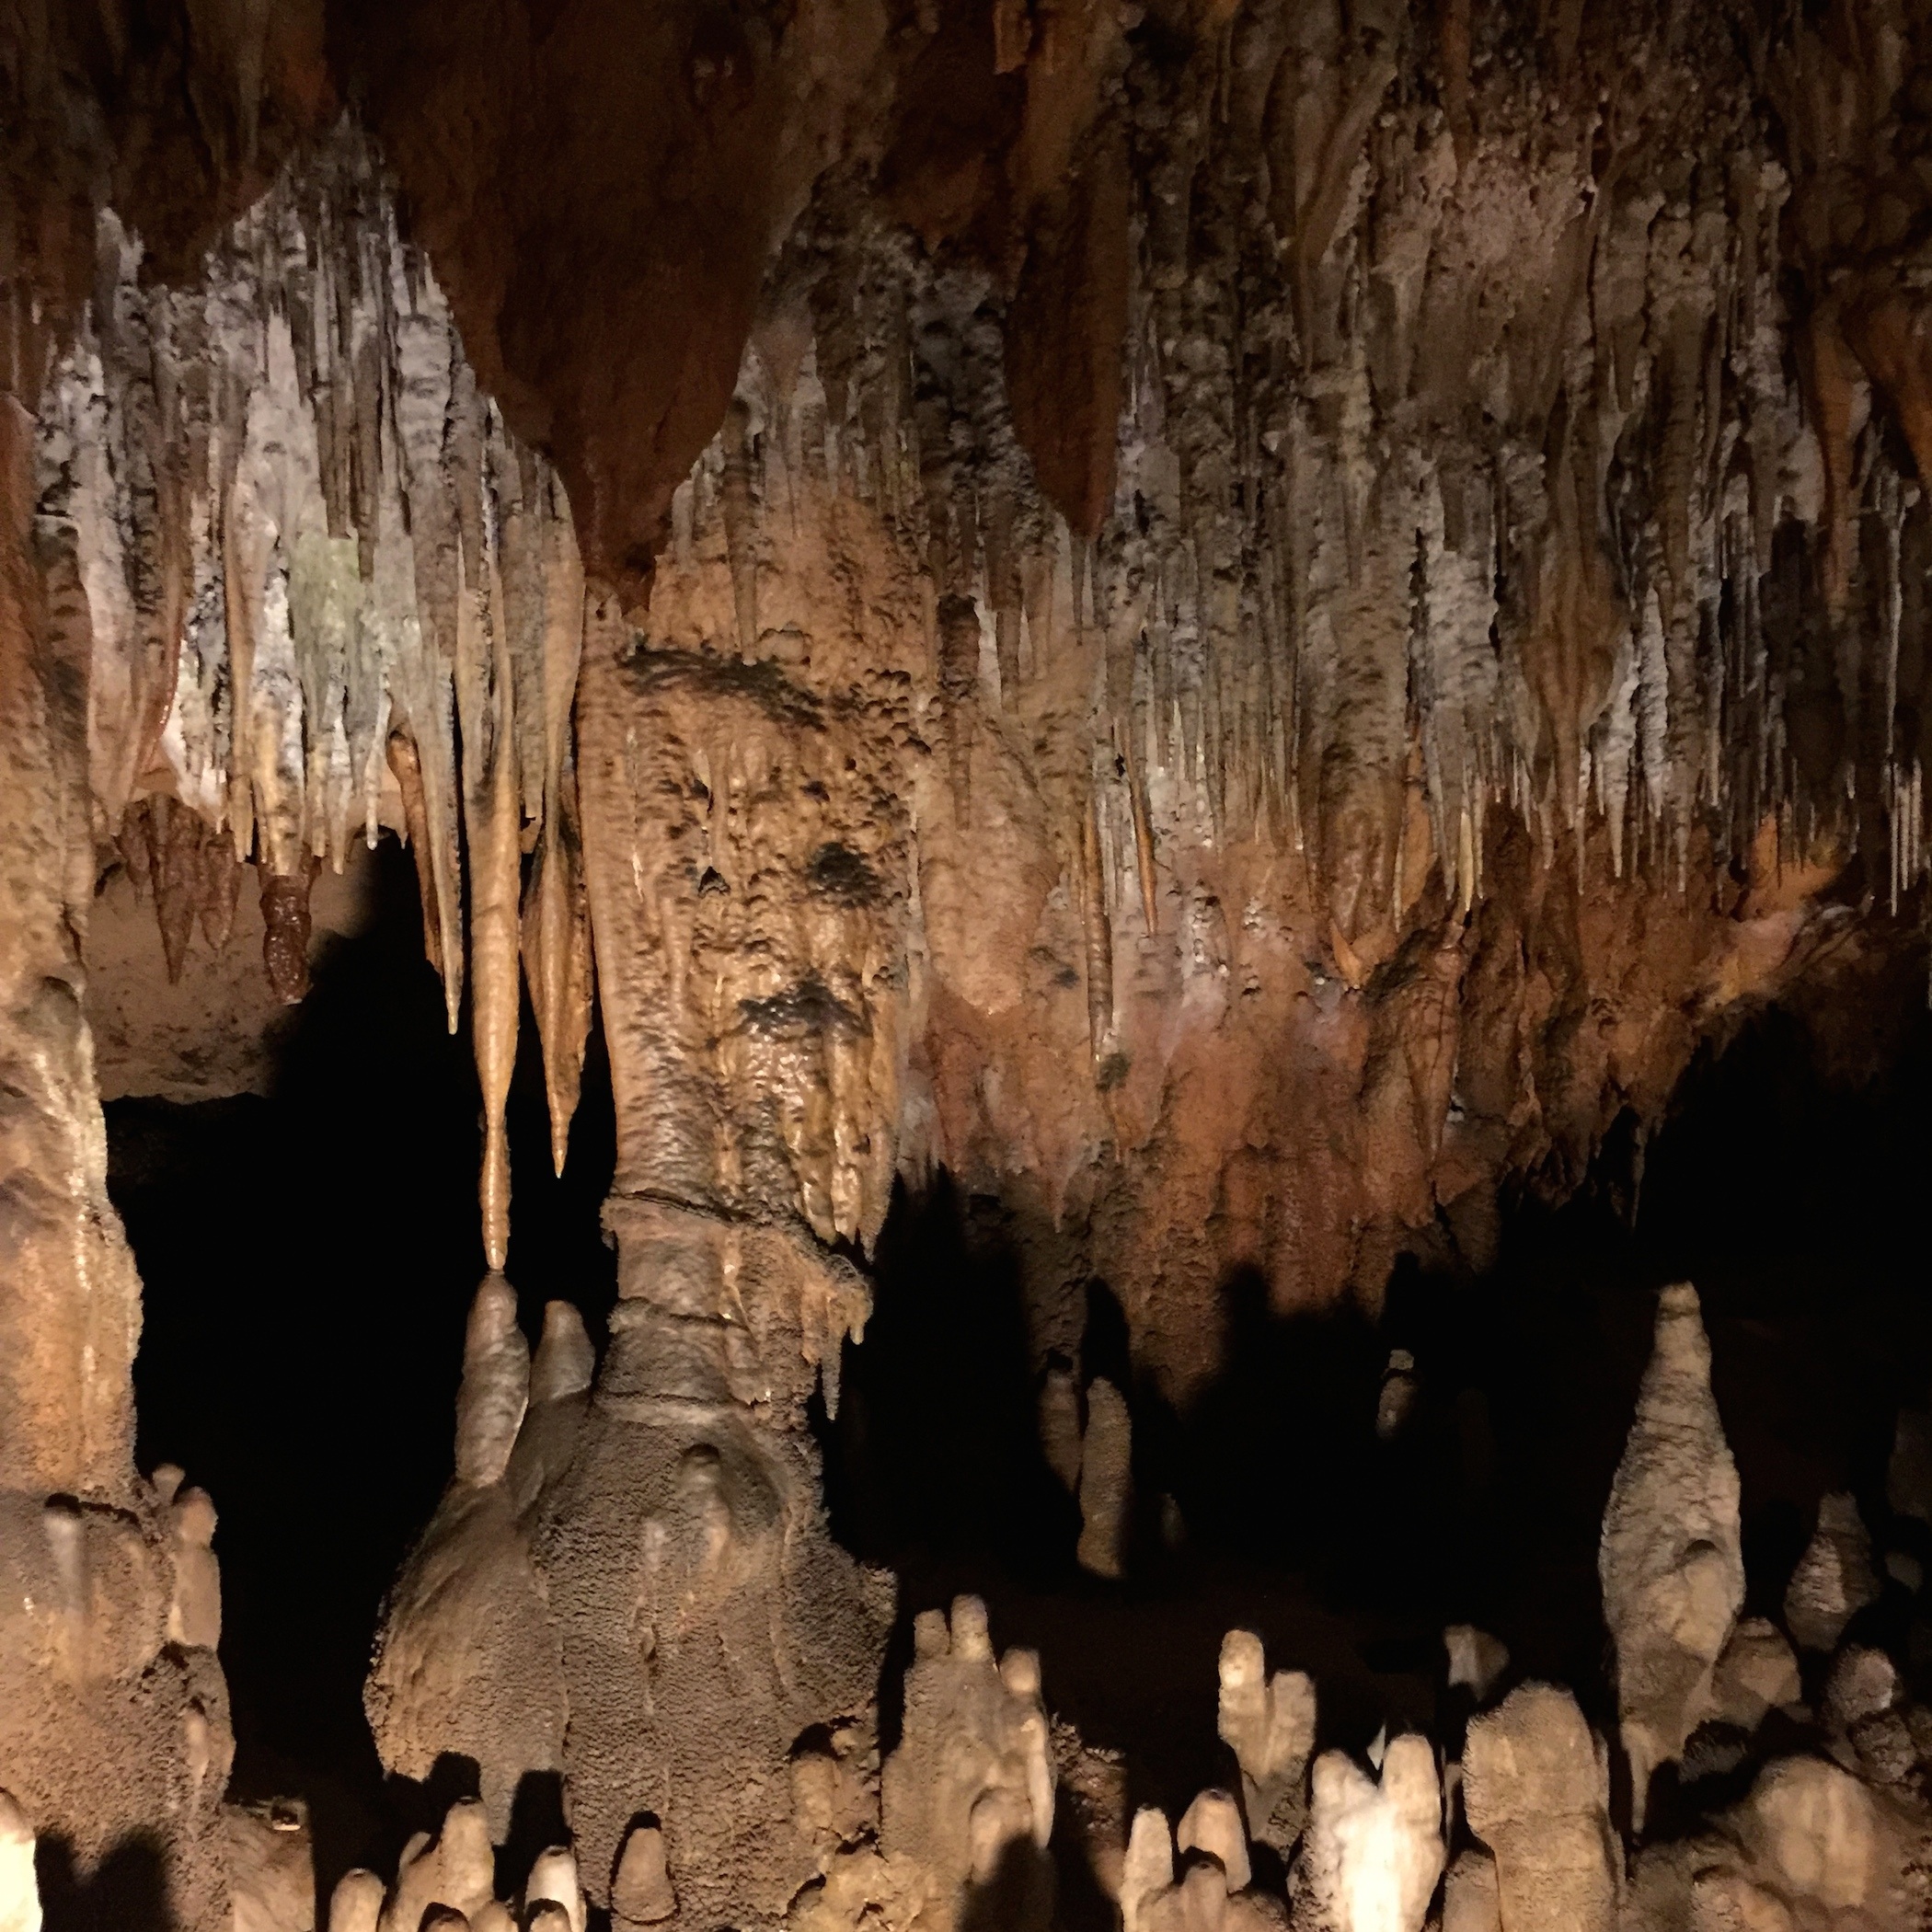
rock, formation, underground, cave, fossil, prehistoric, caving, stalagmite, stalactite, landform, geographical feature, pit cave, speleothem